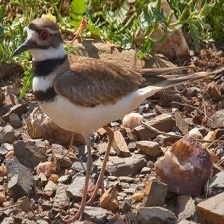
Species: KILLDEAR
Scientific name: CHARADRIUS VOCIFERUS